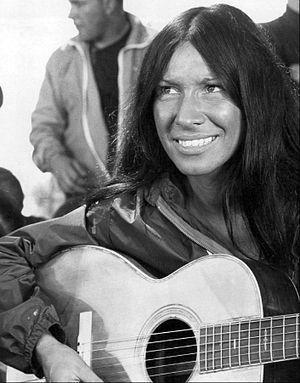
Buffy Sainte-Marie est une compositrice, parolière, chanteuse, actrice canadienne, d'appartenance crie.